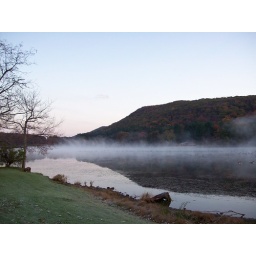
a lake near my house